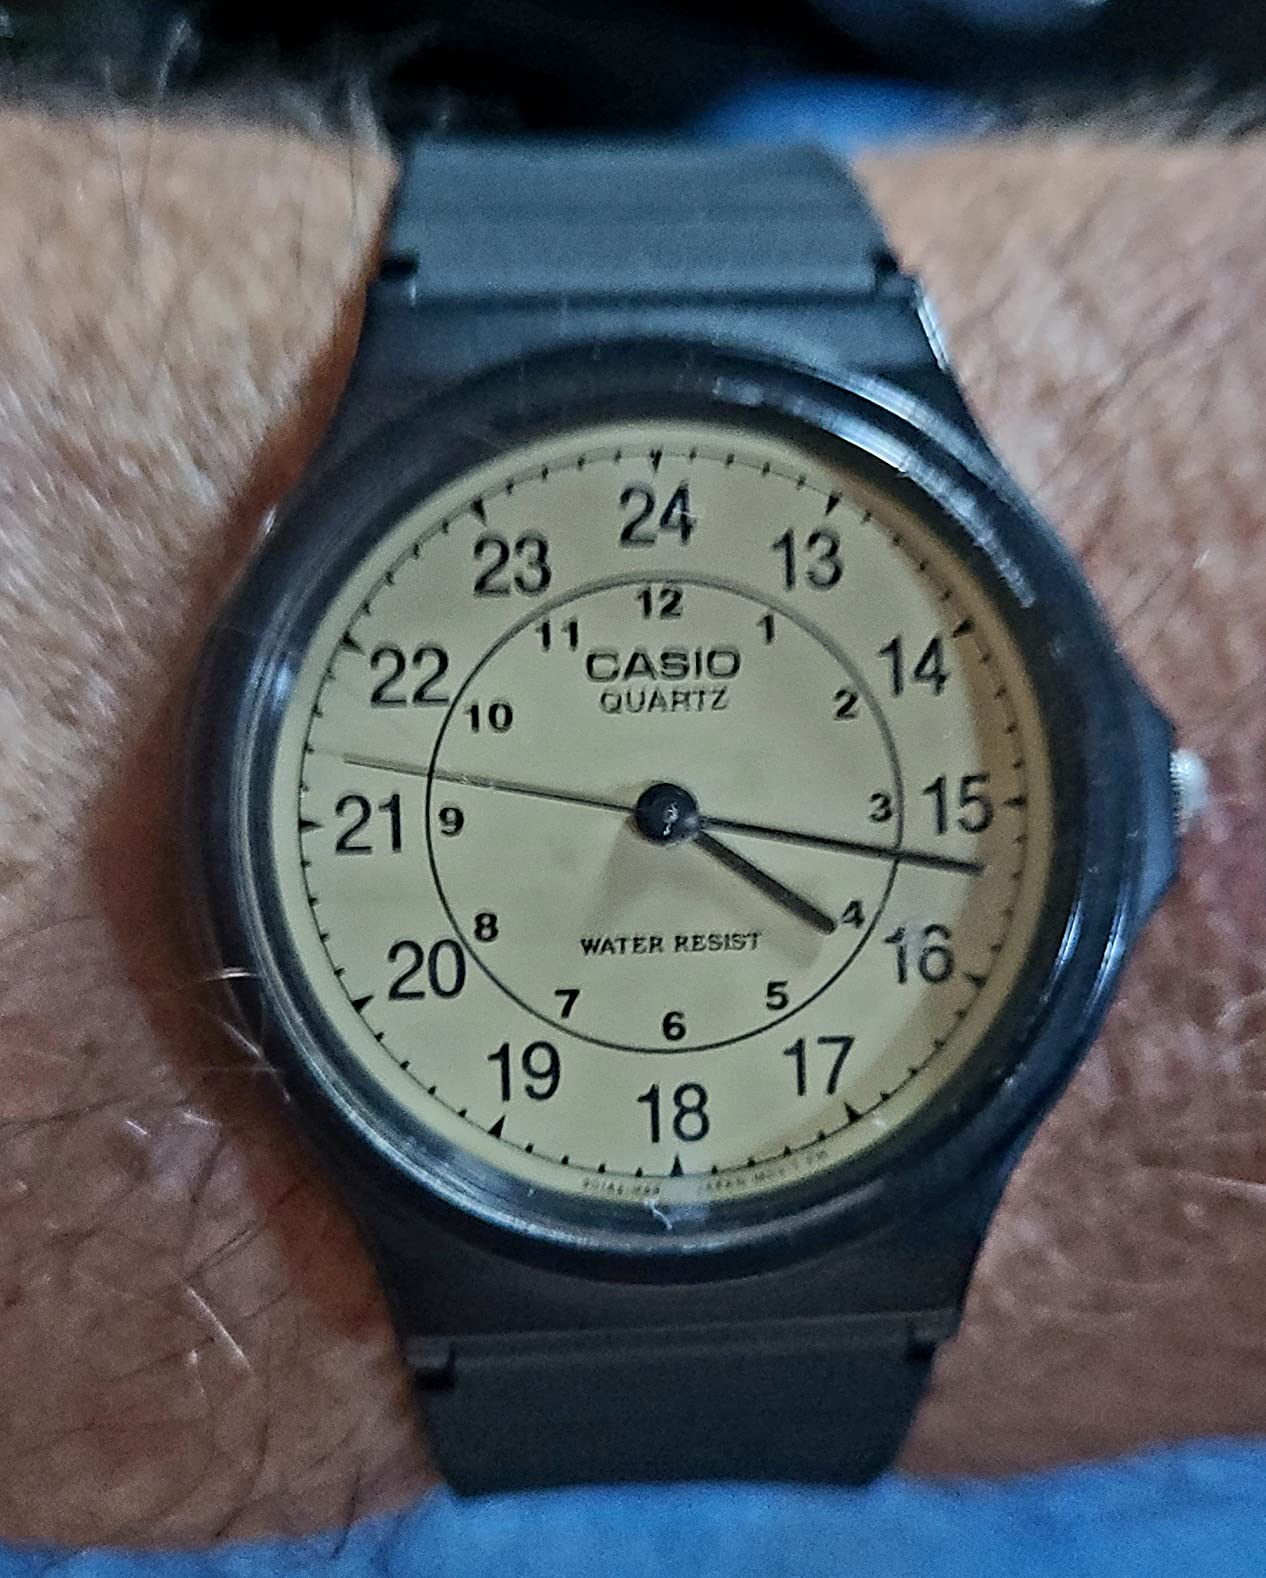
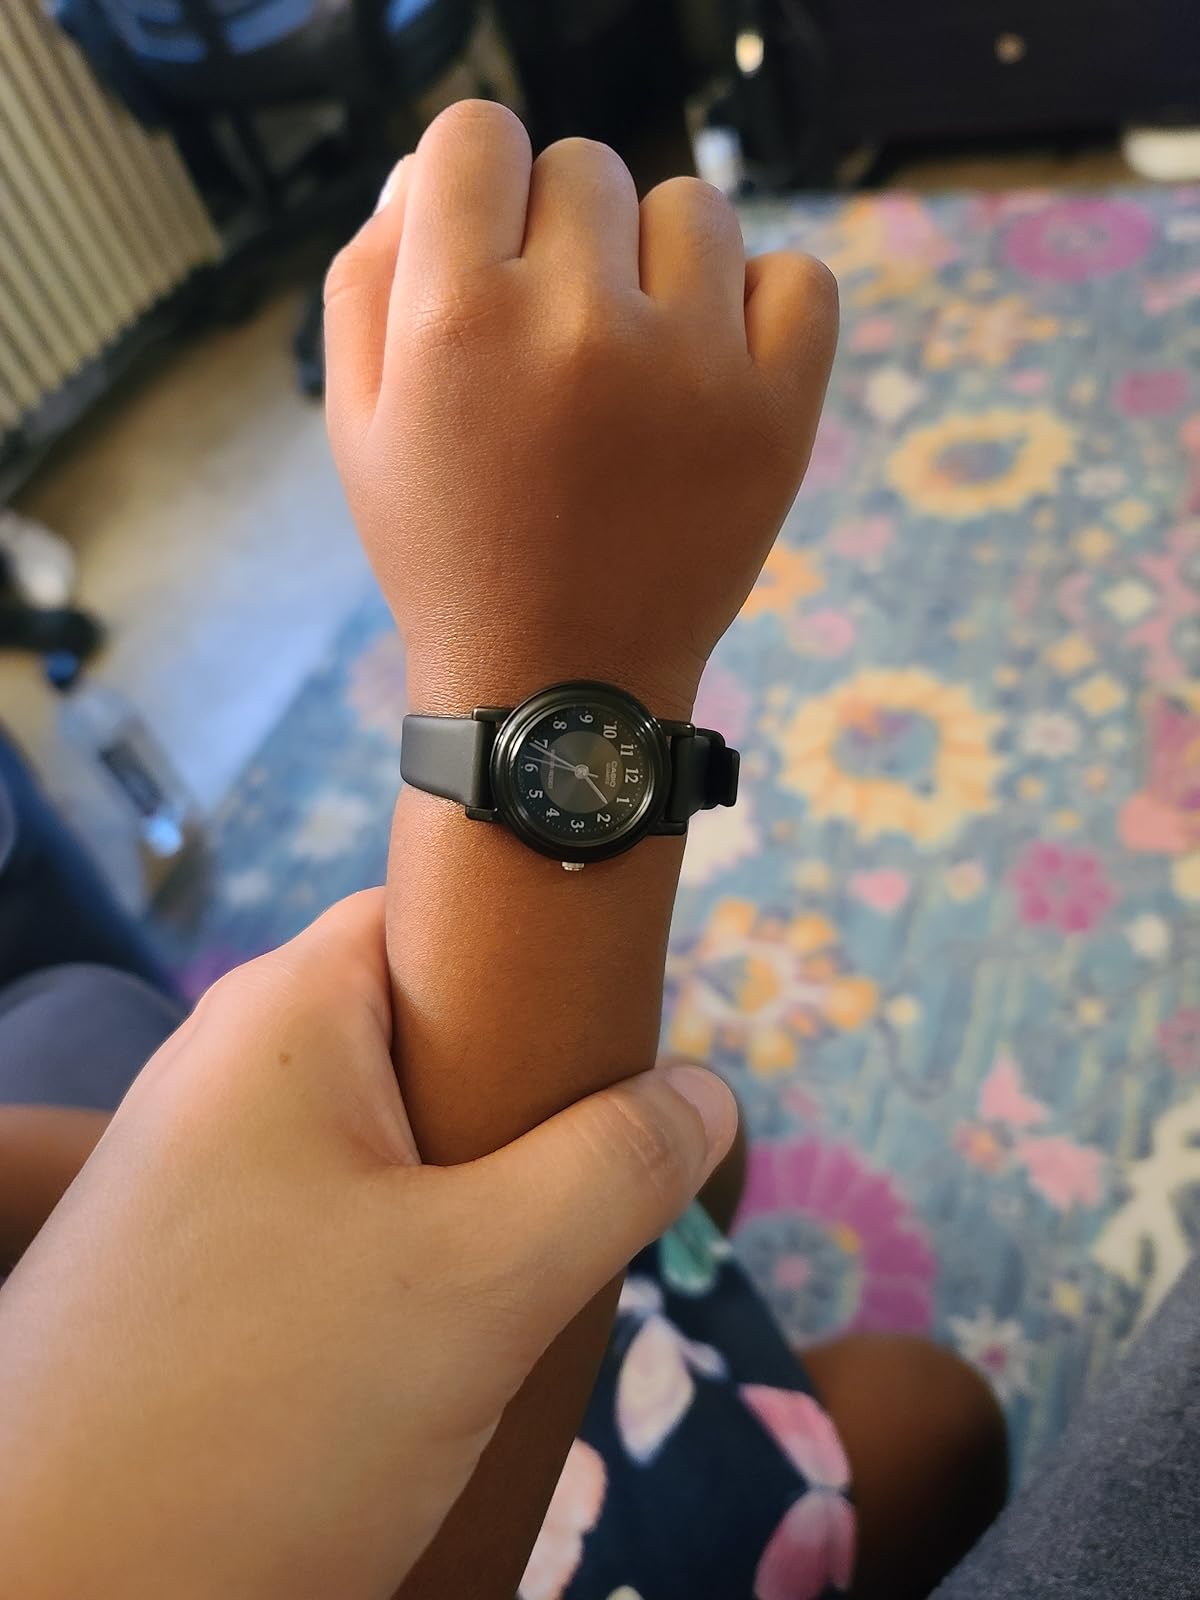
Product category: accessories_watch
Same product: no